Ryan Blaney

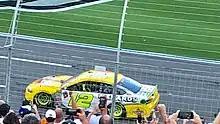
Blaney after winning the 2018 Bank of America Roval 400

For his tenure at Team Penske, it was announced that he John Menard Jr. and Menards, which sponsors the team's IndyCar operations, were signed to a primary sponsorship deal. He also brought over personal sponsorship from BodyArmor sports drink. Blaney won his Can-Am Duel and was a favorite to win the Daytona 500. He led the most laps on the day, spending 114 laps, over half the race, leading the pack. He finished seventh after contact with Kurt Busch late in the race forced him to pit for repairs.